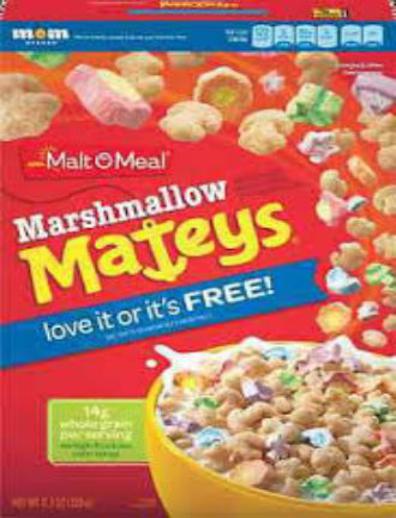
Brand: marshmallow mateys
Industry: Food